Los Tigres del Norte

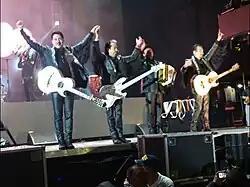
Tigres del Norte in Bogota 2019

The band was started by , Mocorito, Sinaloa, Mexico natives Jorge Hernández, his brothers, and their cousins. They began recording after moving to San Jose, California in the late 1960s, when all the members were still in their teens. They were sponsored by a local record company, Discos Fama, owned by an Englishman named Arthur Walker, who took them under his wing and helped them find jobs and material, as well as recording all of their early albums.